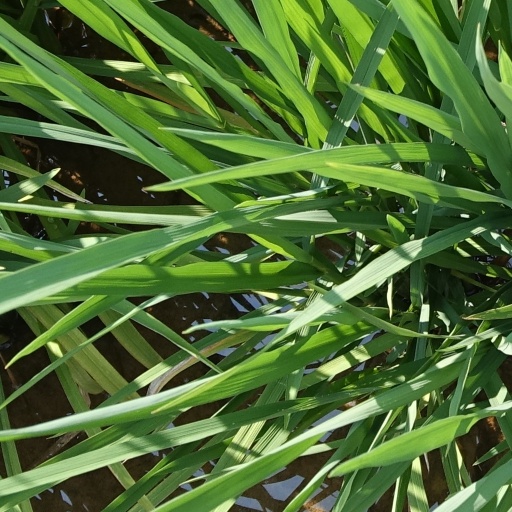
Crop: rice